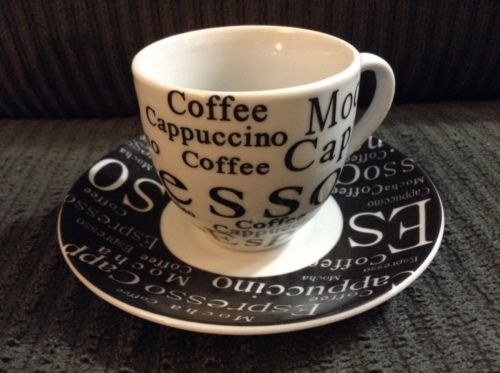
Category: mug